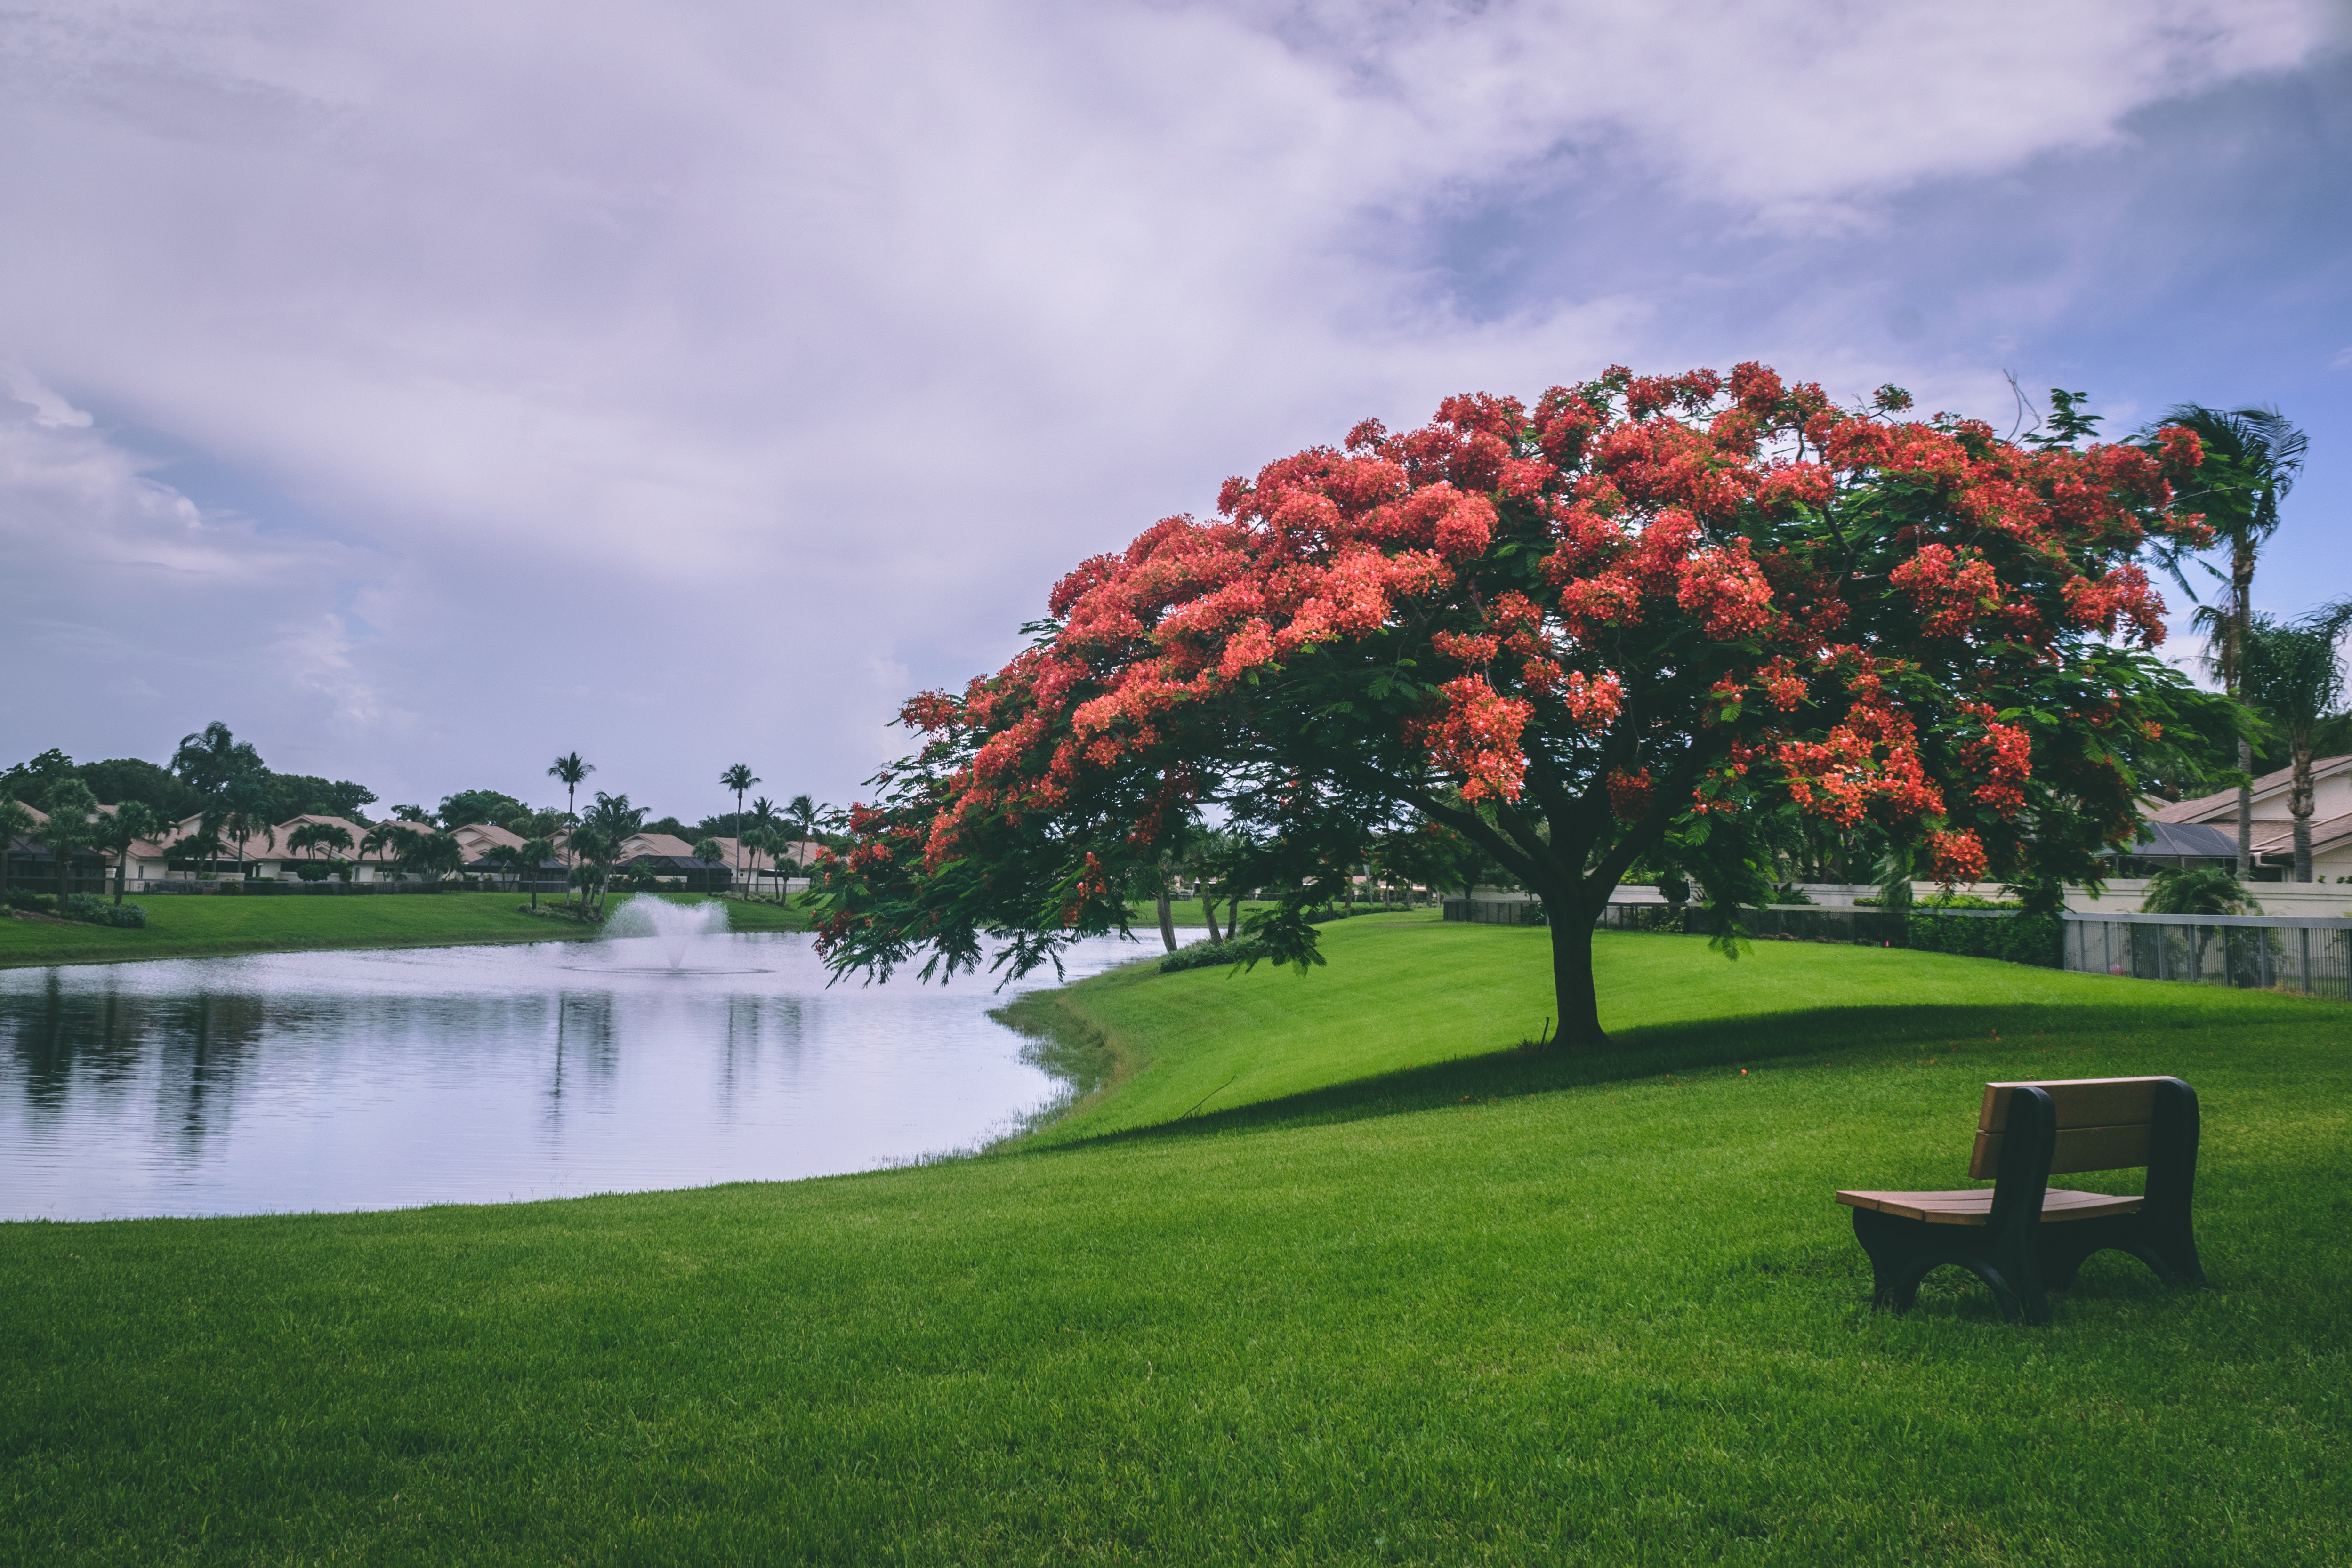
nature, tree, natural landscape, sky, grass, plant, botany, spring, woody plant, leaf, park, landscape, flower, leisure, cloud, lake, autumn, garden, lawn, reflection, river, landscaping